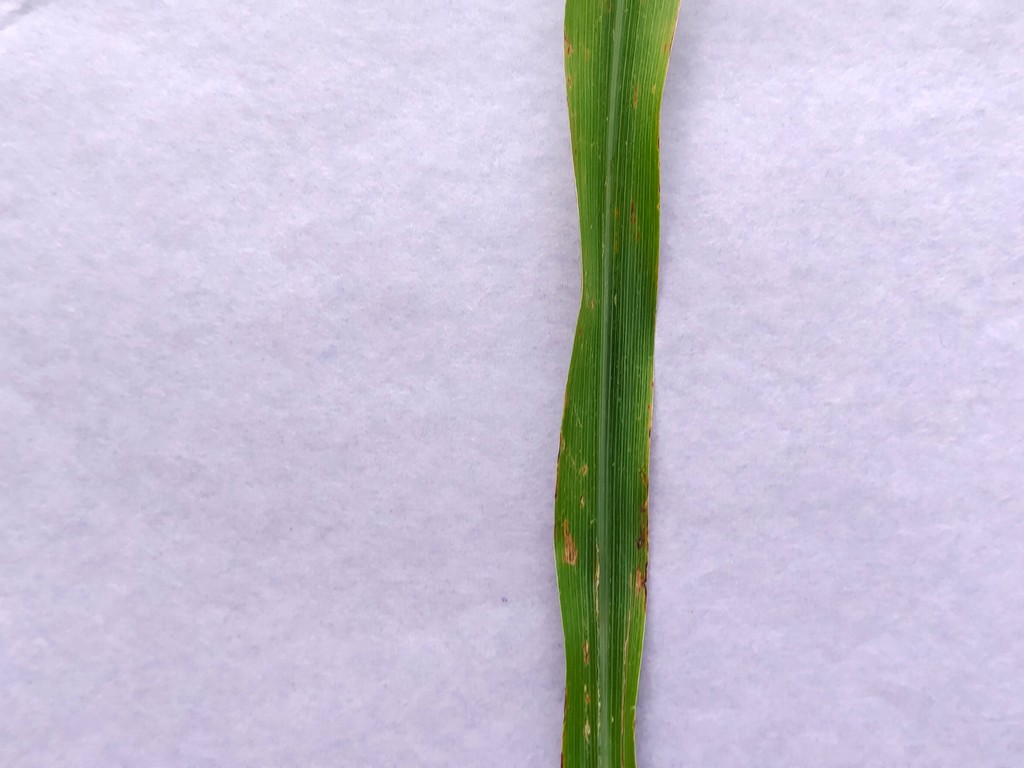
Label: Unhealthy